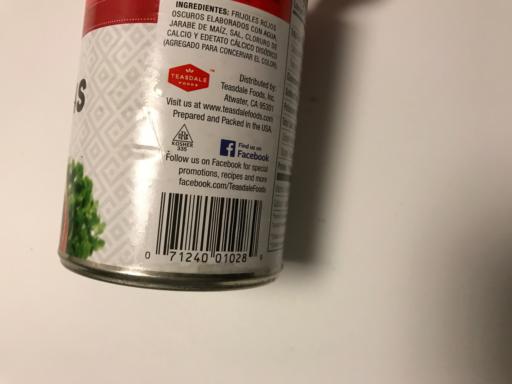
Waste category: metal